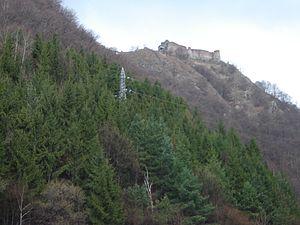
Le château de Poenari ou citadelle de Poenarie aujourd'hui en ruine, est situé en Roumanie dans la région de Vâlcea du comté d'Argeș entre les Carpates et la plaine du Danube.